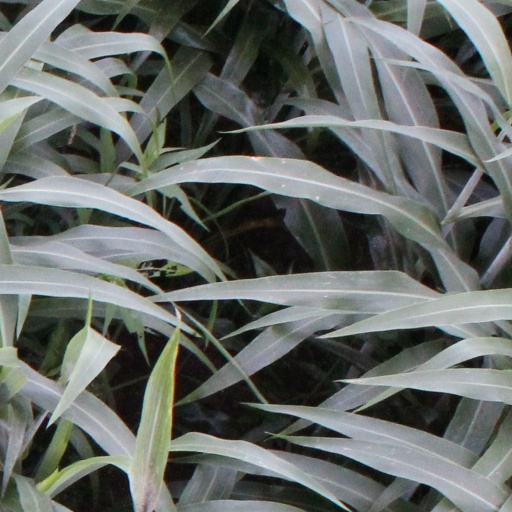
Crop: sorghum